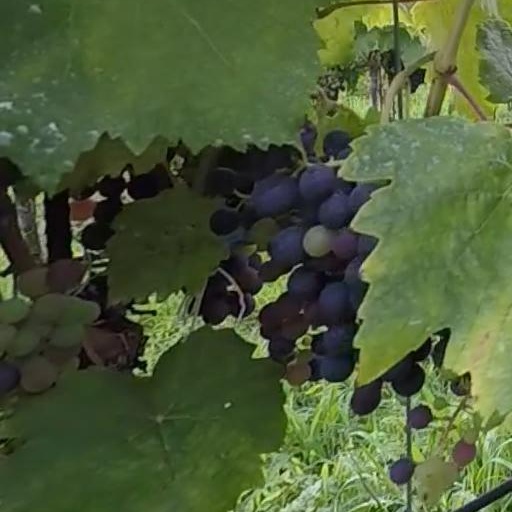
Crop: grape